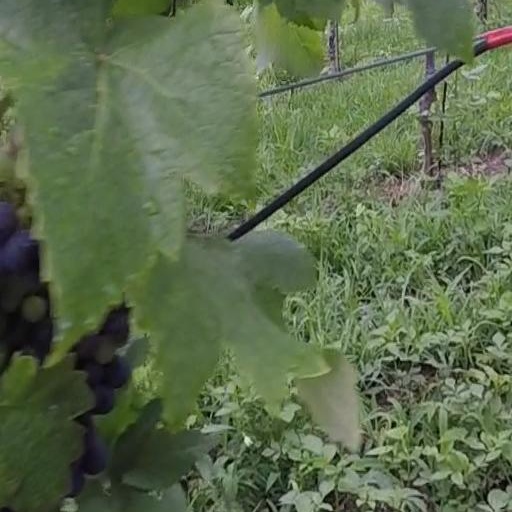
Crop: grape